1st Infantry Division (United States)

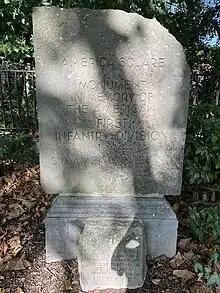
Stone commemorating the liberation of Eupen, Belgium by the 1st Infantry Division.

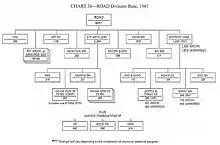
Standard organization chart for a ROAD division

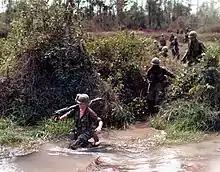
1st Infantry Division soldiers during an operation in South Vietnam in 1968

In July 1943, the division took part in the Allied invasion of Sicily, codenamed Operation Husky, still under the command of Major General Allen. Lieutenant General George S. Patton, commanding the U.S. Seventh Army, specifically requested the division as part of his forces for the invasion of Sicily. It was still assigned to the II Corps. In Sicily, the 1st Division saw heavy action when making amphibious landings opposed by Italian and German tanks at the Battle of Gela. The 1st Division then moved up through the center of Sicily, slogging it out through the mountains along with the 45th Infantry Division. In these mountains, the division saw some of the heaviest fighting in the entire Sicilian campaign at the Battle of Troina; some units lost more than half their strength in assaulting the mountain town. On 7 August 1943, Major General Allen was relieved of his command by Lieutenant General Omar Bradley, then commanding the II Corps. Allen was replaced by Major General Clarence R. Huebner who was, like Allen, a decorated veteran of World War I who had served with the 1st Infantry Division throughout the war.